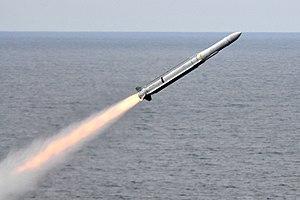
Le missile RIM-162 ESSM est un missile anti-aérien à guidage radar de fabrication américaine depuis 1998.